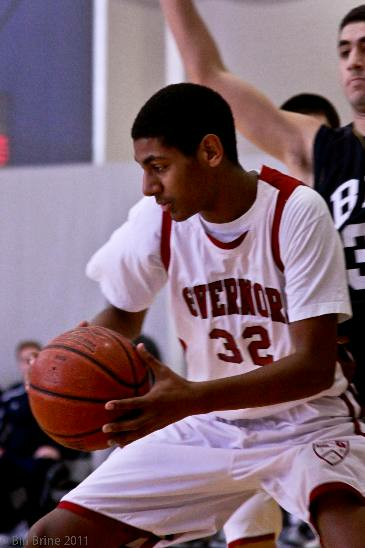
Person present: Yes